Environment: real
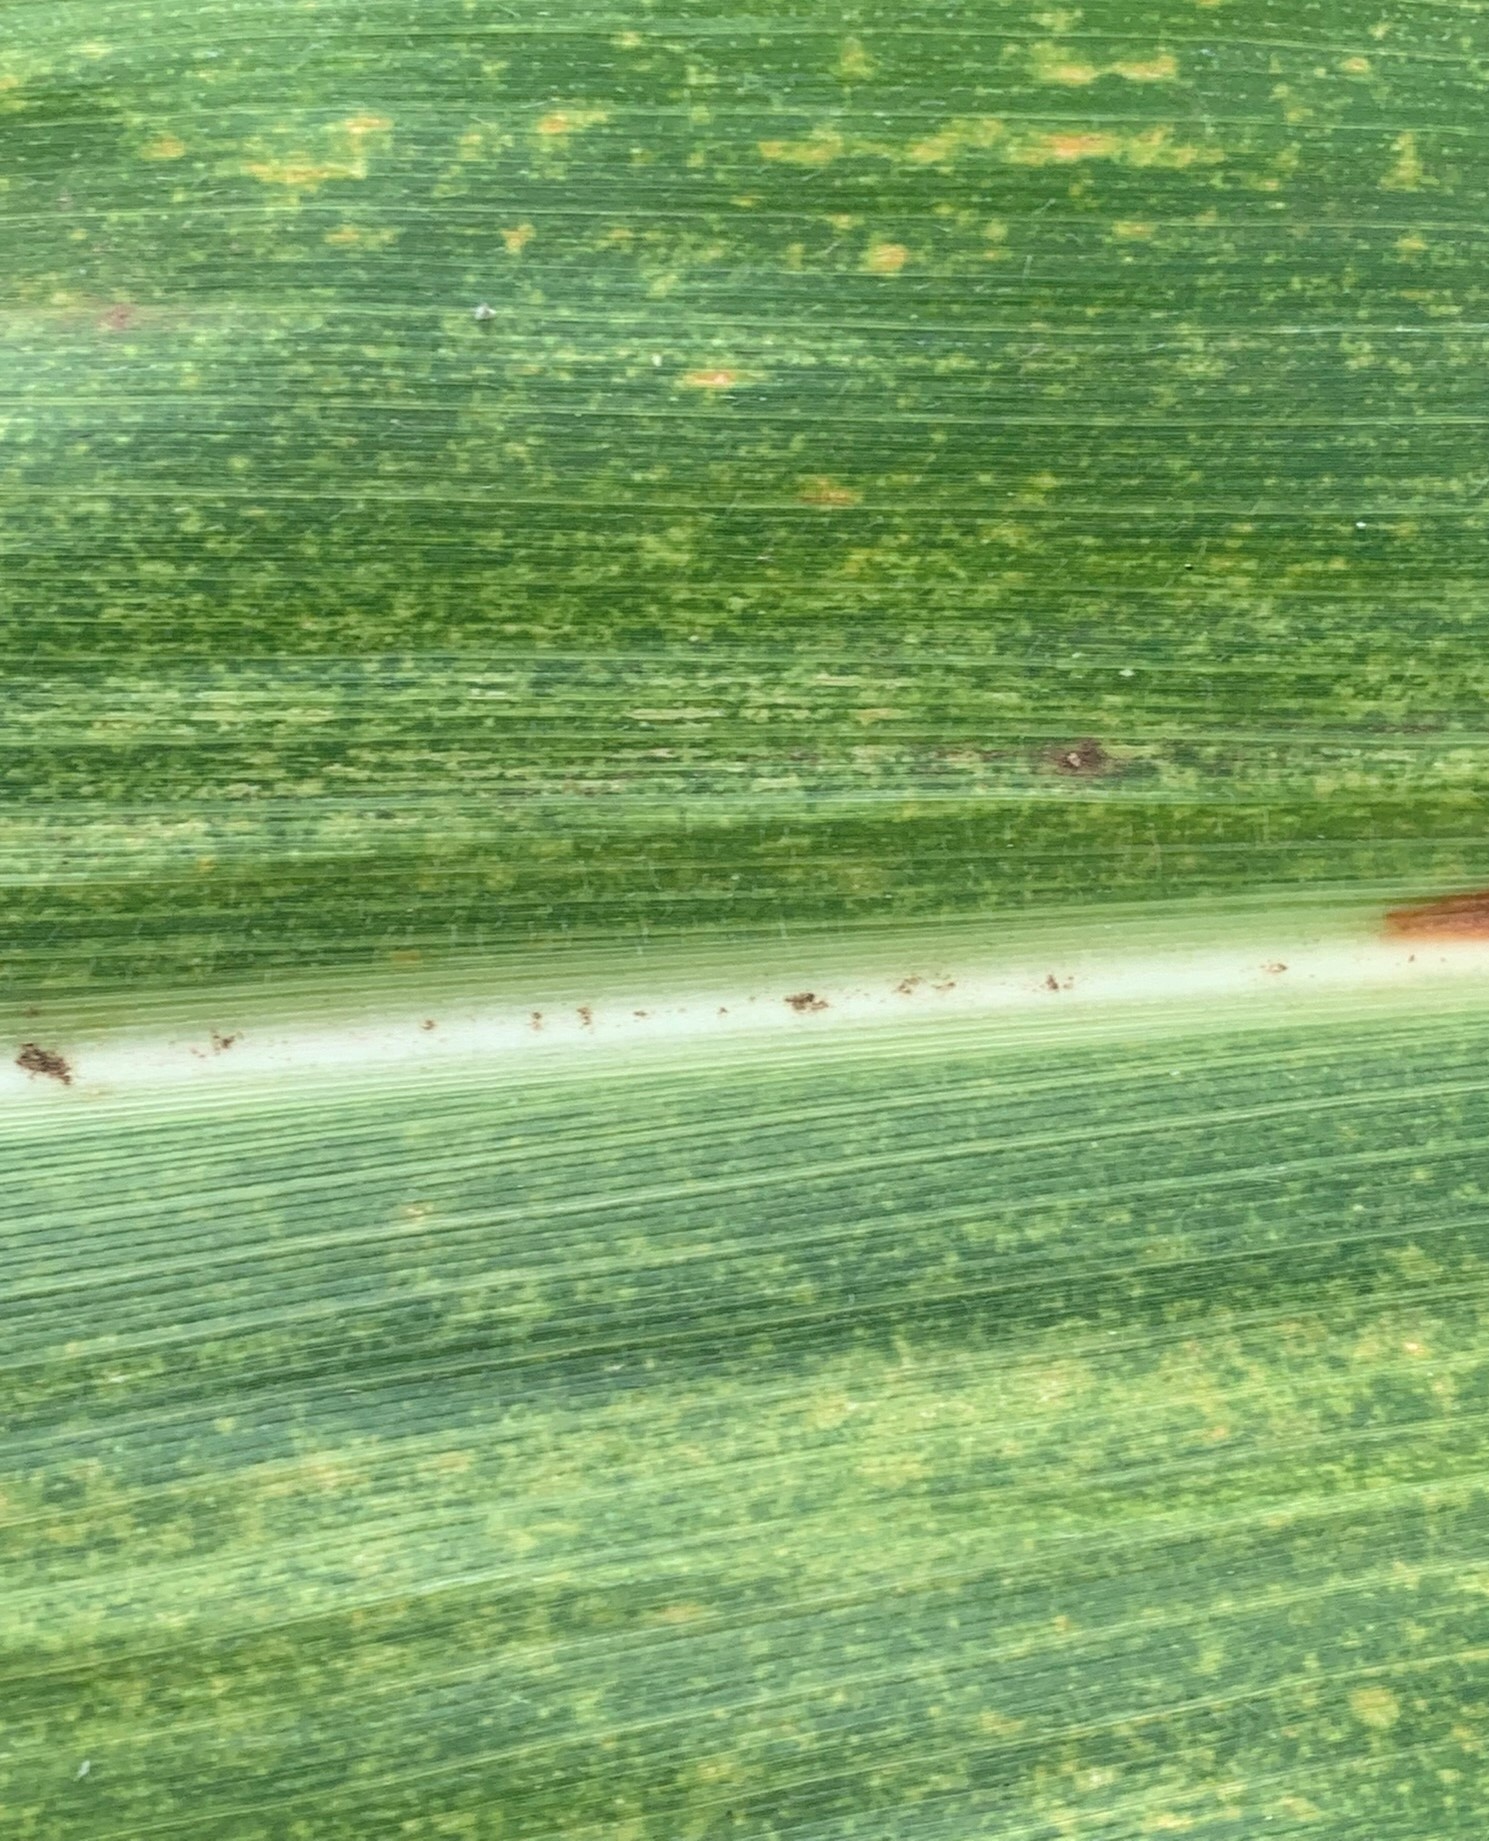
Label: lethal_necrosis